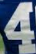
Number: 4